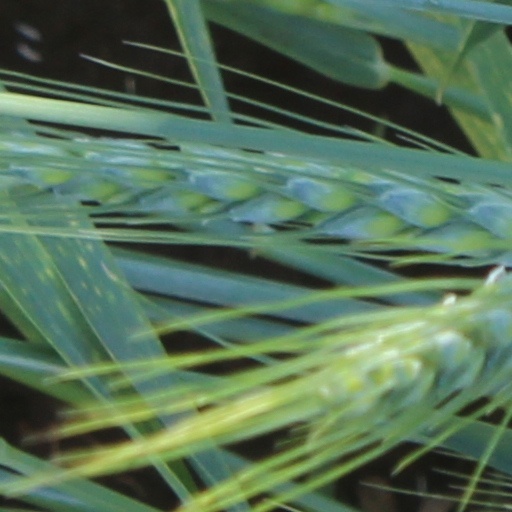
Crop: wheat